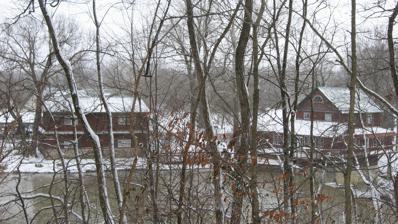
Building: Pipe Creek Falls Resort
Country: United States of America
Year built: 1914
Historic district in Indiana, United States United States historic place Pipe Creek Falls Resort U.S. National Register of Historic Places U.S. Historic district Pipe Creek Falls Resort, January 2012 Show map of Cass County, Indiana Show map of Indiana Show map of the United States Location Junction of County Roads 850E and 275S at Pipe Creek, north of Walton, Tipton Township, Cass County, Indiana Coordinates 40°43′36″N 86°13′2″W / 40.72667°N 86.21722°W / 40.72667; -86.21722 Area 7.5 acres (3.0 ha) Built 1888 ( 1888 ) Built by Bowyer, Charles Lewis Architectural style Bungalow/craftsman NRHP reference No. 95001105 Added to NRHP September 14, 1995 Pipe Creek Falls Resort is a national historic district located at Tipton Township , Cass County, Indiana . The district encompasses five contributing buildings, one contributing site, and two contributing structures associated with a recreational site and campground on a wooded site overlooking Pipe Creek.  It developed between about 1888 and 1940 and includes notable examples of Bungalow / American Craftsman style architecture.  Notable contributing resources include the Pipe Creek Grist Mill (1914), generator shed (1914), bath house (1914), storage shed (1940), restroom (1940), concession stand (1940), the foundation of a carousel, and rock shelters. It was listed on the National Register of Historic Places in 1995. References